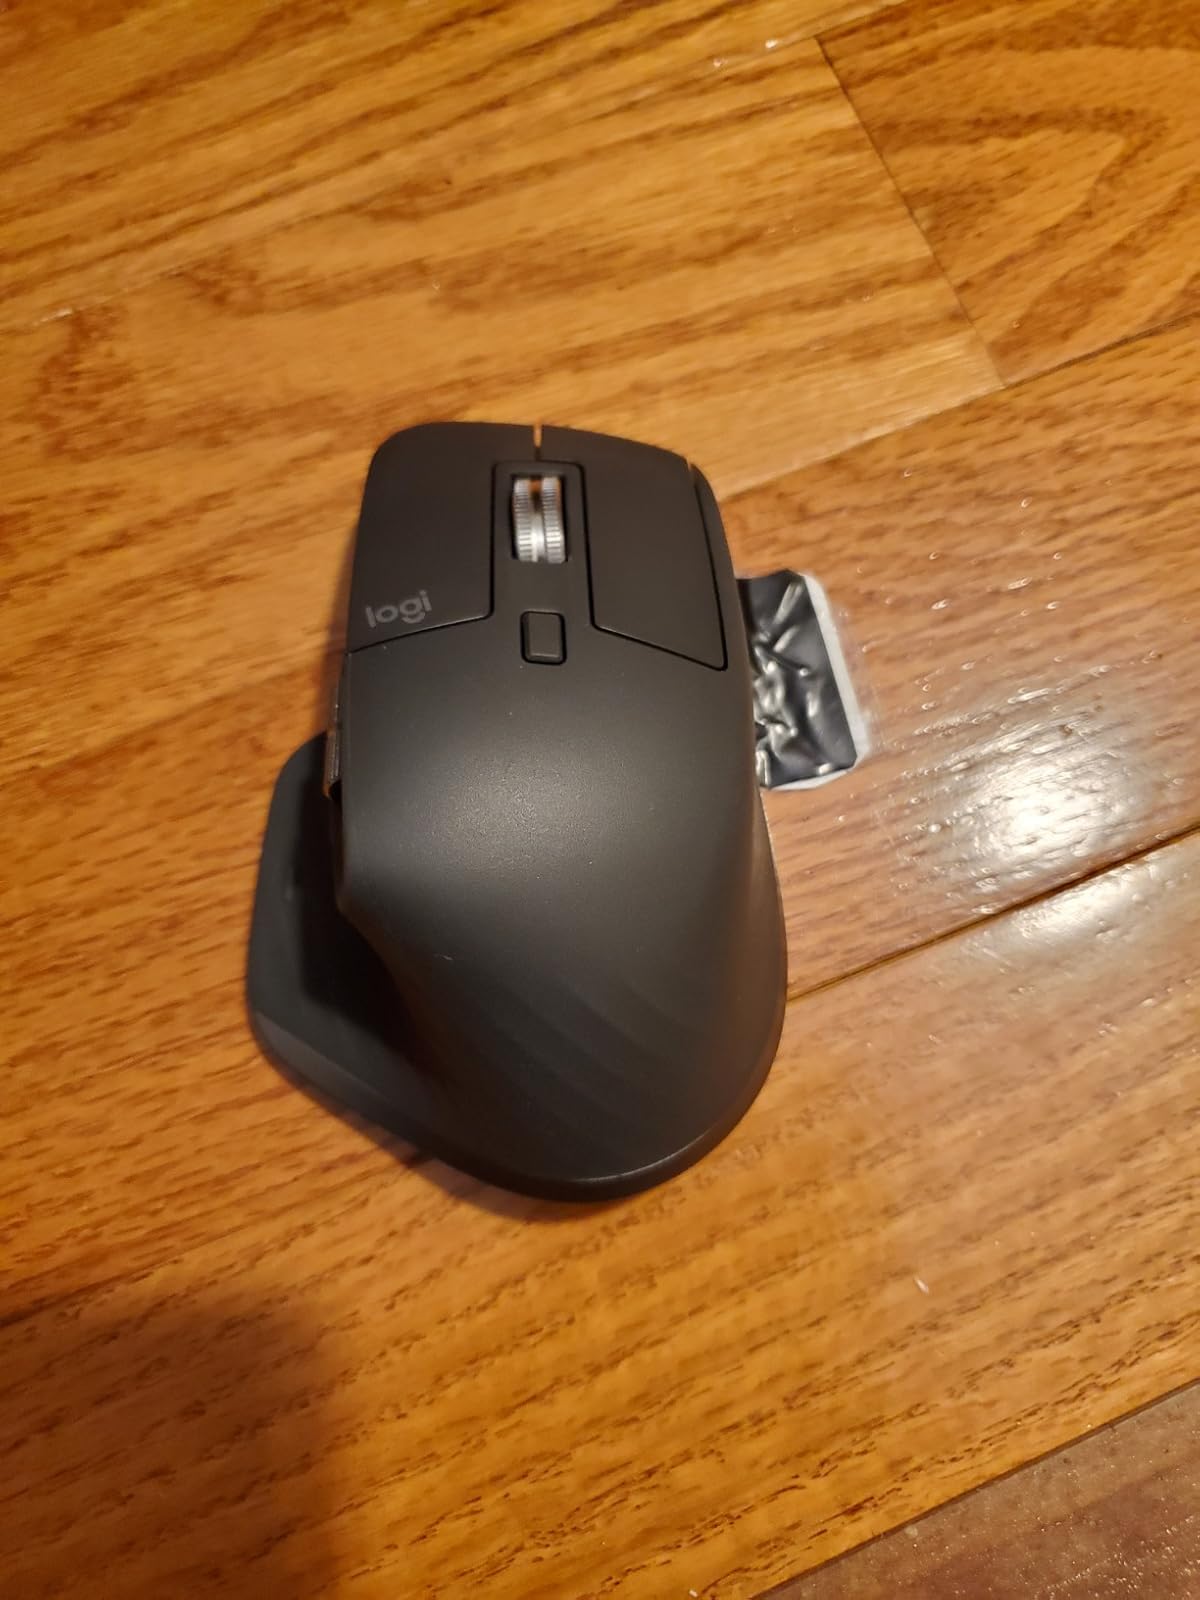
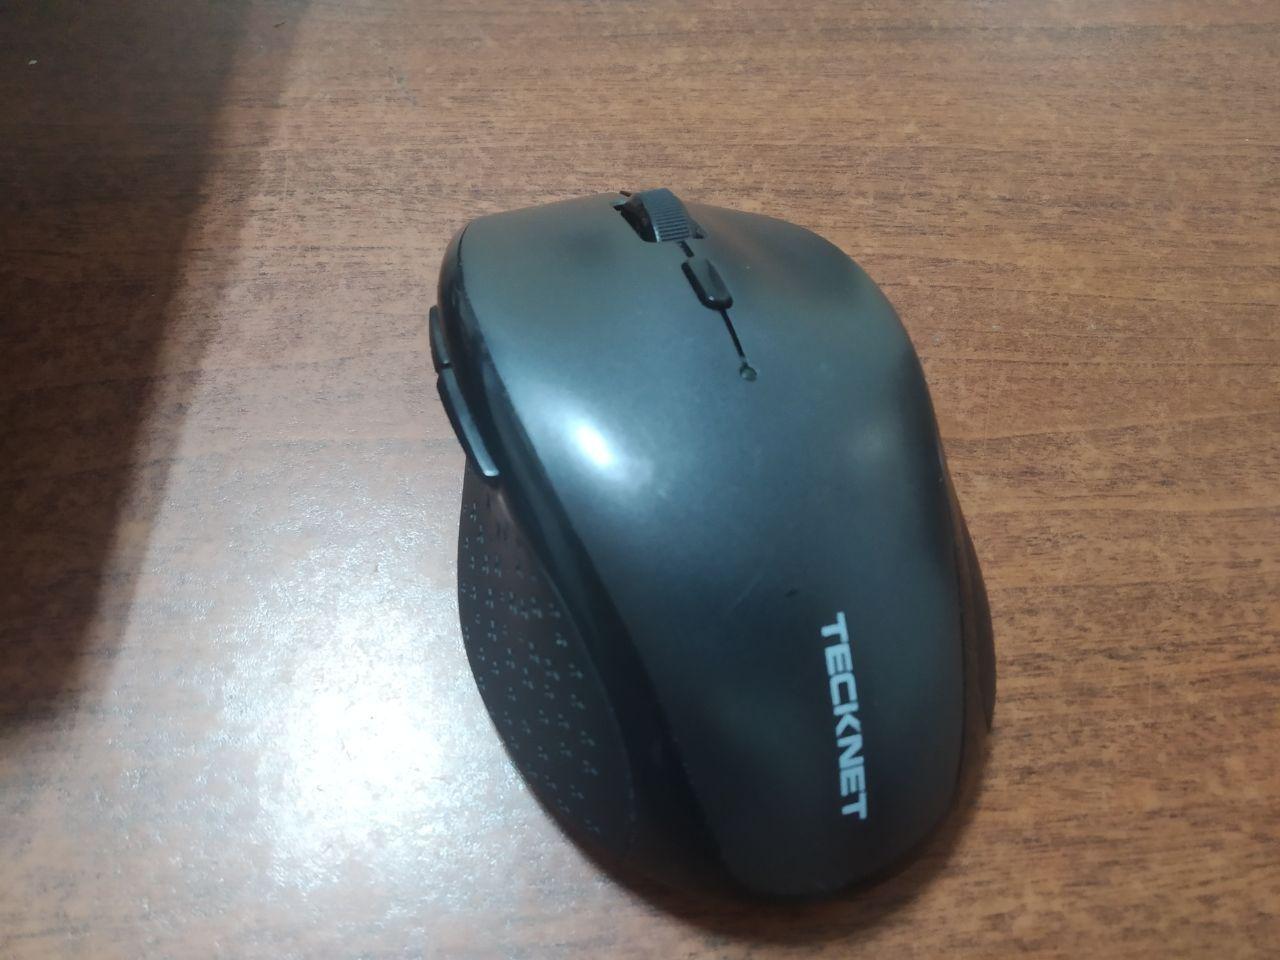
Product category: mouse
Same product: no